Tauberbischofsheim

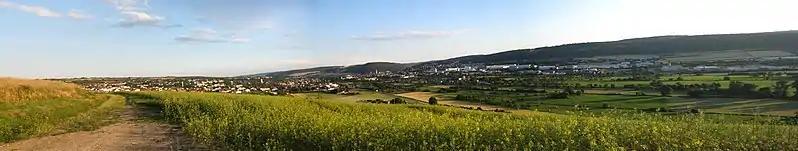
A panorama of Tauberbischofsheim.

The six "Stadtteile" were incorporated to Tauberbischofsheim during the local government reform in Baden-Württemberg in the 1970s: July 1, 1971: Hochhausen and Impfingen (1 July 1971), Dienstadt (1 January 1972) and Distelhausen, Dittigheim and Dittwar (1 January 1975).